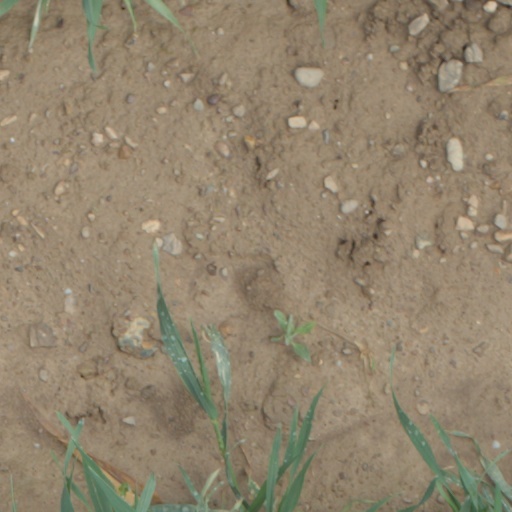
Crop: wheat